Chalukya dynasty

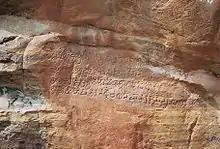
Old Kannada inscription of Chalukya King Mangalesha dated 578 AD at Badami cave temple no.3

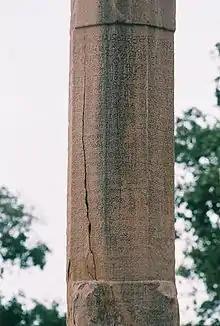
Old Kannada inscription on victory pillar, Virupaksha Temple, Pattadakal, 733–745 AD

While opinions vary regarding the early origins of the Chalukyas, the consensus among noted historians such as John Keay, D.C. Sircar, Hans Raj, S. Sen, Kamath, K. V. Ramesh and Karmarkar is that the founders of the empire at Badami were native to the modern Karnataka region.